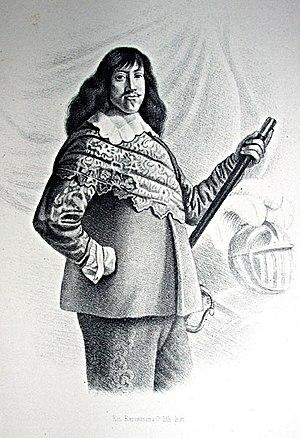
La première guerre du Nord désigne un ensemble de conflits autour de la mer Baltique entre 1655 et 1660. Elle oppose la Suède à la Pologne-Lituanie, à la Russie, au Brandebourg-Prusse, à la monarchie des Habsbourgs et au Danemark-Norvège. Les Provinces-Unies interviennent à plusieurs reprises contre la Suède.
La liste des monarques de l'Islande réunit les différents rois ayant régné sur l'Islande entre 1262, date d'union du pays avec la Norvège, et 1944, date de la fin de l'union avec le Danemark et de la proclamation de la république.
L'histoire de l'Islande est récente par rapport à celle du reste de l'Europe. Du fait de son éloignement, ce pays n'a pas subi la guerre, mais certains événements extérieurs, tels que la réforme protestante imposée par le Danemark ou la peste noire, ont eu des conséquences importantes pour les Islandais. L'histoire du pays a aussi été marquée par nombre de catastrophes naturelles et par sa lutte pour l'indépendance, obtenue en 1918 — il faut toutefois attendre 1944 pour que les derniers liens avec le Danemark soient coupés lors de l'instauration d'un régime républicain.